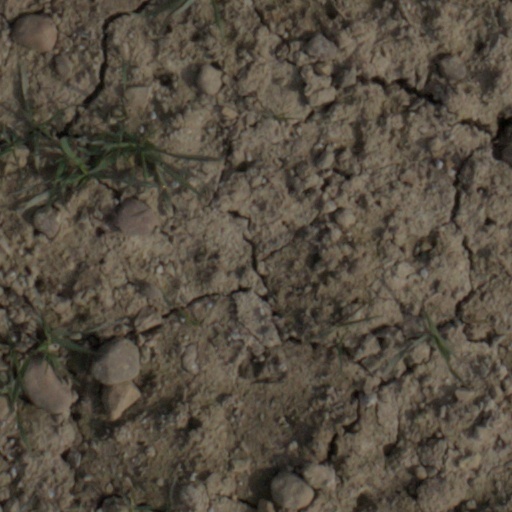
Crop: wheat